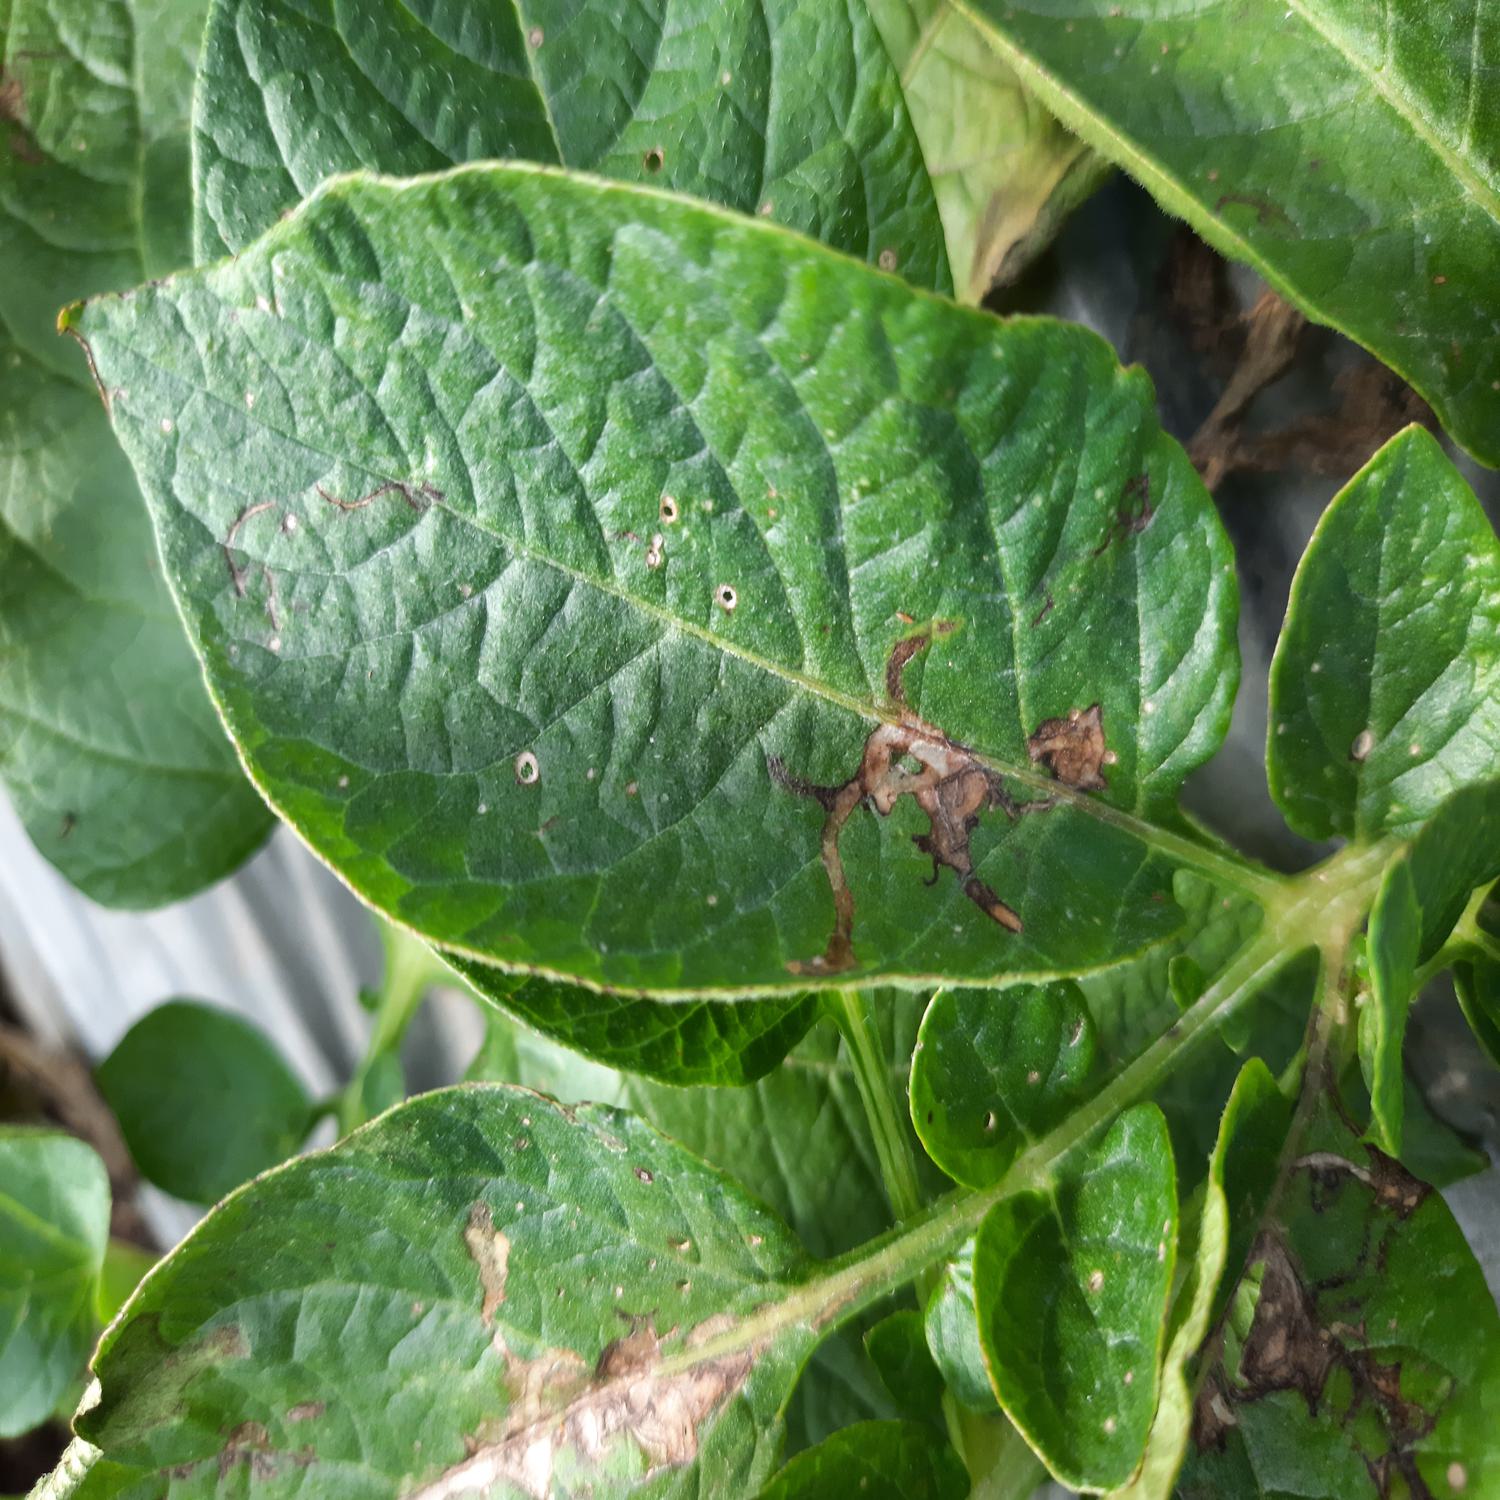
Label: Pest